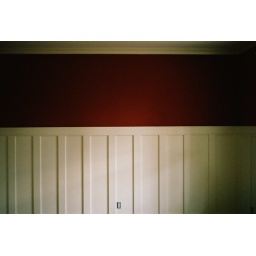
My step dad is building this house. I like the wall near the entry.